Laure Olga Gondjout

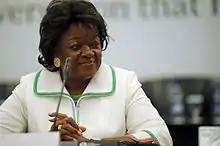
H.E. Mrs Laure Olga Gondjout

Laure Olga Gondjout (born 18 December 1953) is a Gabonese politician. She served in the government of Gabon as Minister of Communication and Telecommunications from 2007 to 2008, as Minister of Foreign Affairs in 2008, and again as Minister of Communication and Digital Economy from 2008 to 2011. Subsequently she was Secretary-General of the Presidency from 2011 to 2014. She has served as Ombudsman from February 2014 to January 2019